Judo

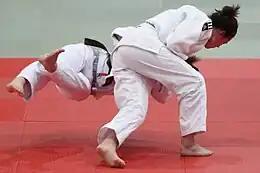
Throw during competition, leads to an ippon

A throw that places the opponent on their back with impetus and control scores an , winning the contest. A lesser throw, where the opponent is thrown onto his back, but with insufficient force to merit an ippon, scores a . Two scores of waza-ari equal an ippon . This rule was cancelled in 2017, but it was resumed in 2018. Formerly, a throw that places the opponent onto his side scores a .